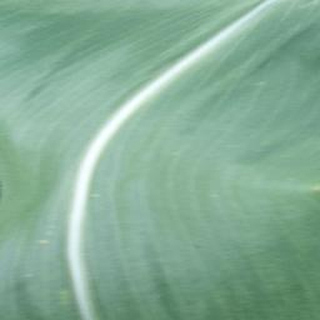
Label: healthy_corn